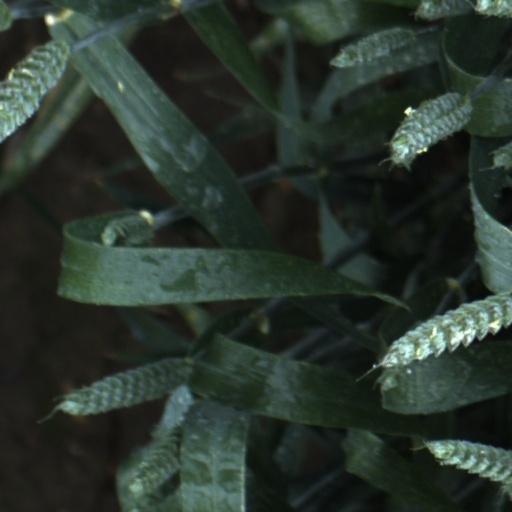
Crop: wheat